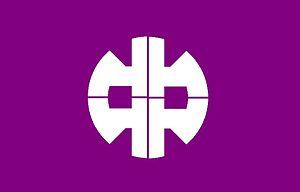
Nakanojō est un bourg du district d'Agatsuma, dans la préfecture de Gunma, au Japon.